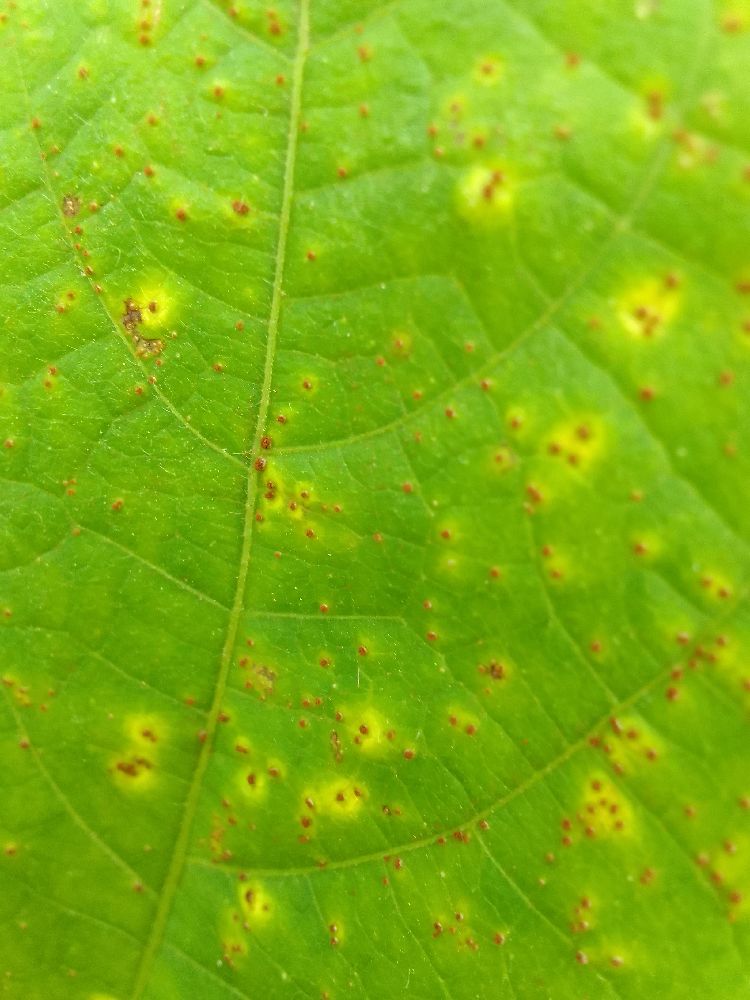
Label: rust